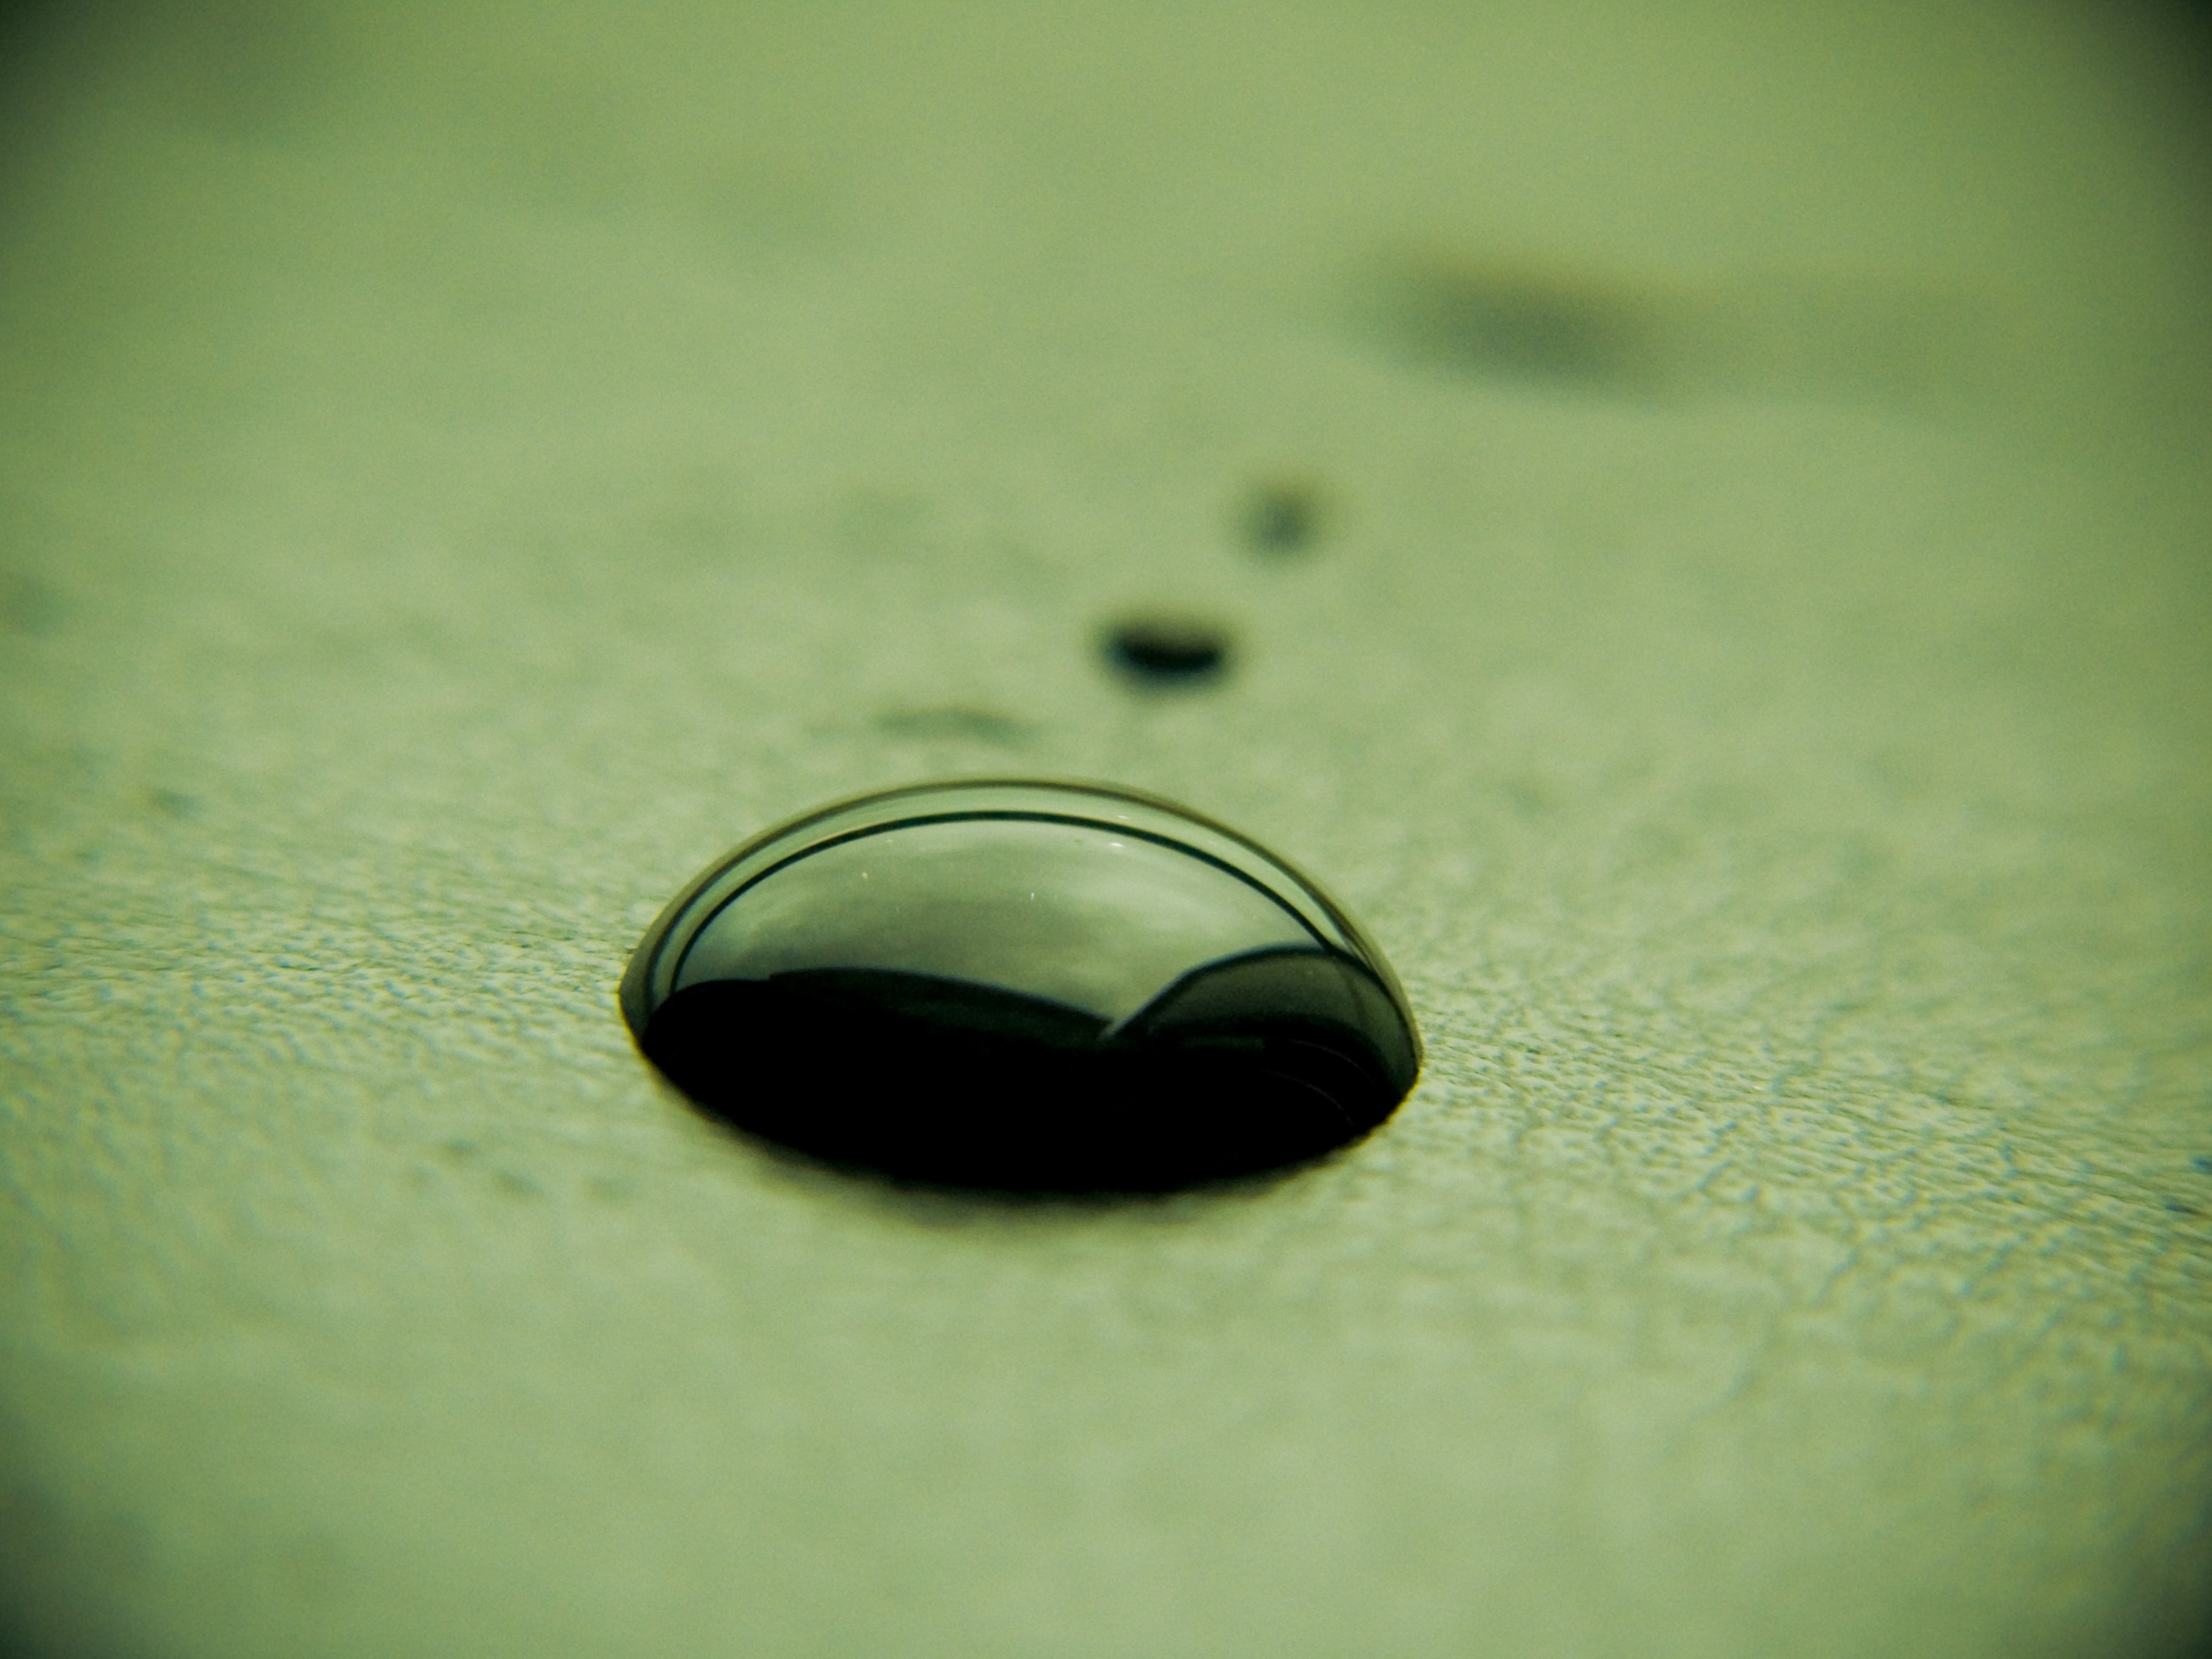
hand, water, droplet, drop, blur, photography, leaf, petal, glass, green, reflection, macro, black, circle, close up, eye, detail, depth, shape, moisture, macro photography